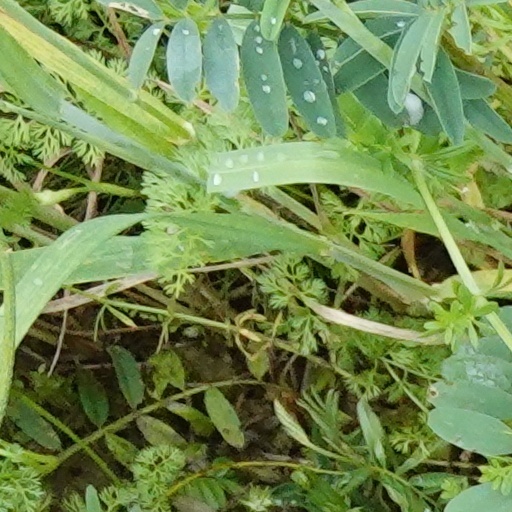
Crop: wheat